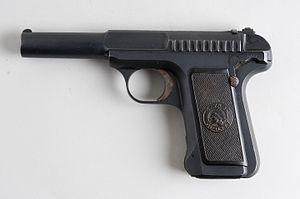
Les pistolets Savage 1907/1913/1915/1917 sont des armes de poings de police et défenses produites aux USA mais leurs utilisateurs principaux furent européens.